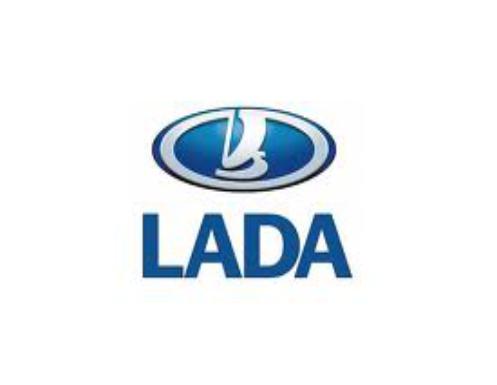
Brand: Lada
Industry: Transportation